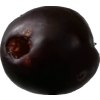
Label: plum